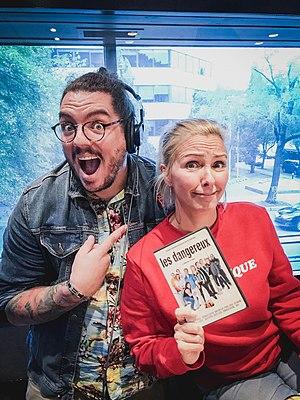
Cette photo à été prise dans les studios de Rouge FM en septembre 2018 alors que Marc-André Roy réalisait son rêve de chanter ""La ballade des Dangereux"" avec Véronique Cloutier."
Les Dangereux, ou Les Déjantés en France, est une comédie noire québécoise réalisée par Louis Saia, sortie en 2002. Ce film relate l'histoire d'une chanteuse à succès qui se fait enlever par des ravisseurs qui exigent une importante rançon. Celle-ci doit être livrée par un comptable naïf.
Véronique Cloutier, née le 31 décembre 1974 à Montréal, est une personnalité de la télévision québécoise. Elle a notamment animé La Fureur, émission de variétés mettant en vedette la musique. Elle a également animé Les Enfants de la télé à l'antenne d'ICI Radio-Canada Télé pendant 4 ans.